James Duckworth (tennis)

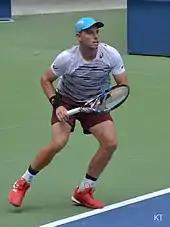
Duckworth at the 2018 US Open

In January, Duckworth attempted to play the Brisbane International and Australian Open, falling in qualifying in both. Duckworth next played the French Open losing to Marin Čilić in round 1. In June, Duckworth reached and retired in the final of the ITF Turkey F22.